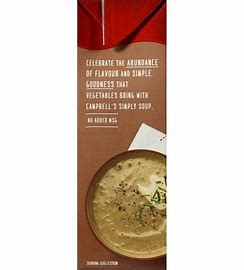
Waste category: cardboard